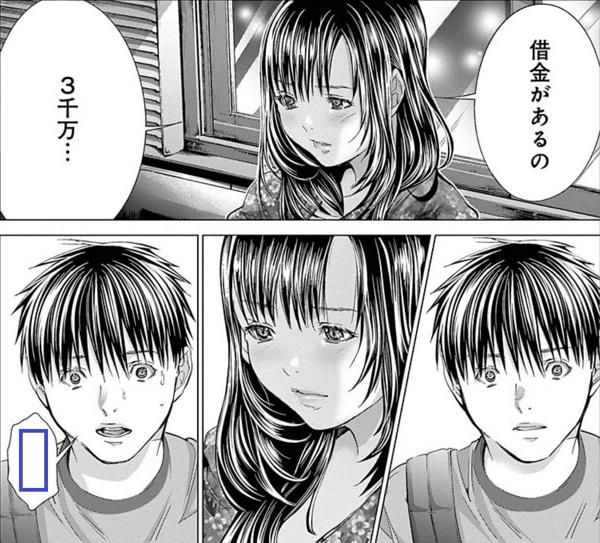
回答: 勝った。俺5千万。